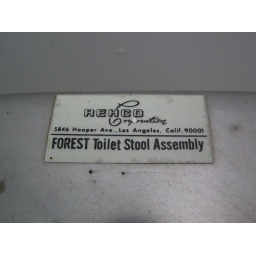
Yep, this was on the toilet seat in the outhouse.